Harvey Stanley Hyde Blackburn

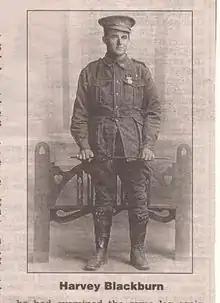
A booking in the war

Harvey Stanley Hyde Blackburn(30 November 1876 – October 1967) was a member of the Australian Imperial Force (AIF), who during World War I managed to fool medical staff at the time of his voluntary enlistment so that they did not observe his artificial left foot, which he had lost only a short time earlier.